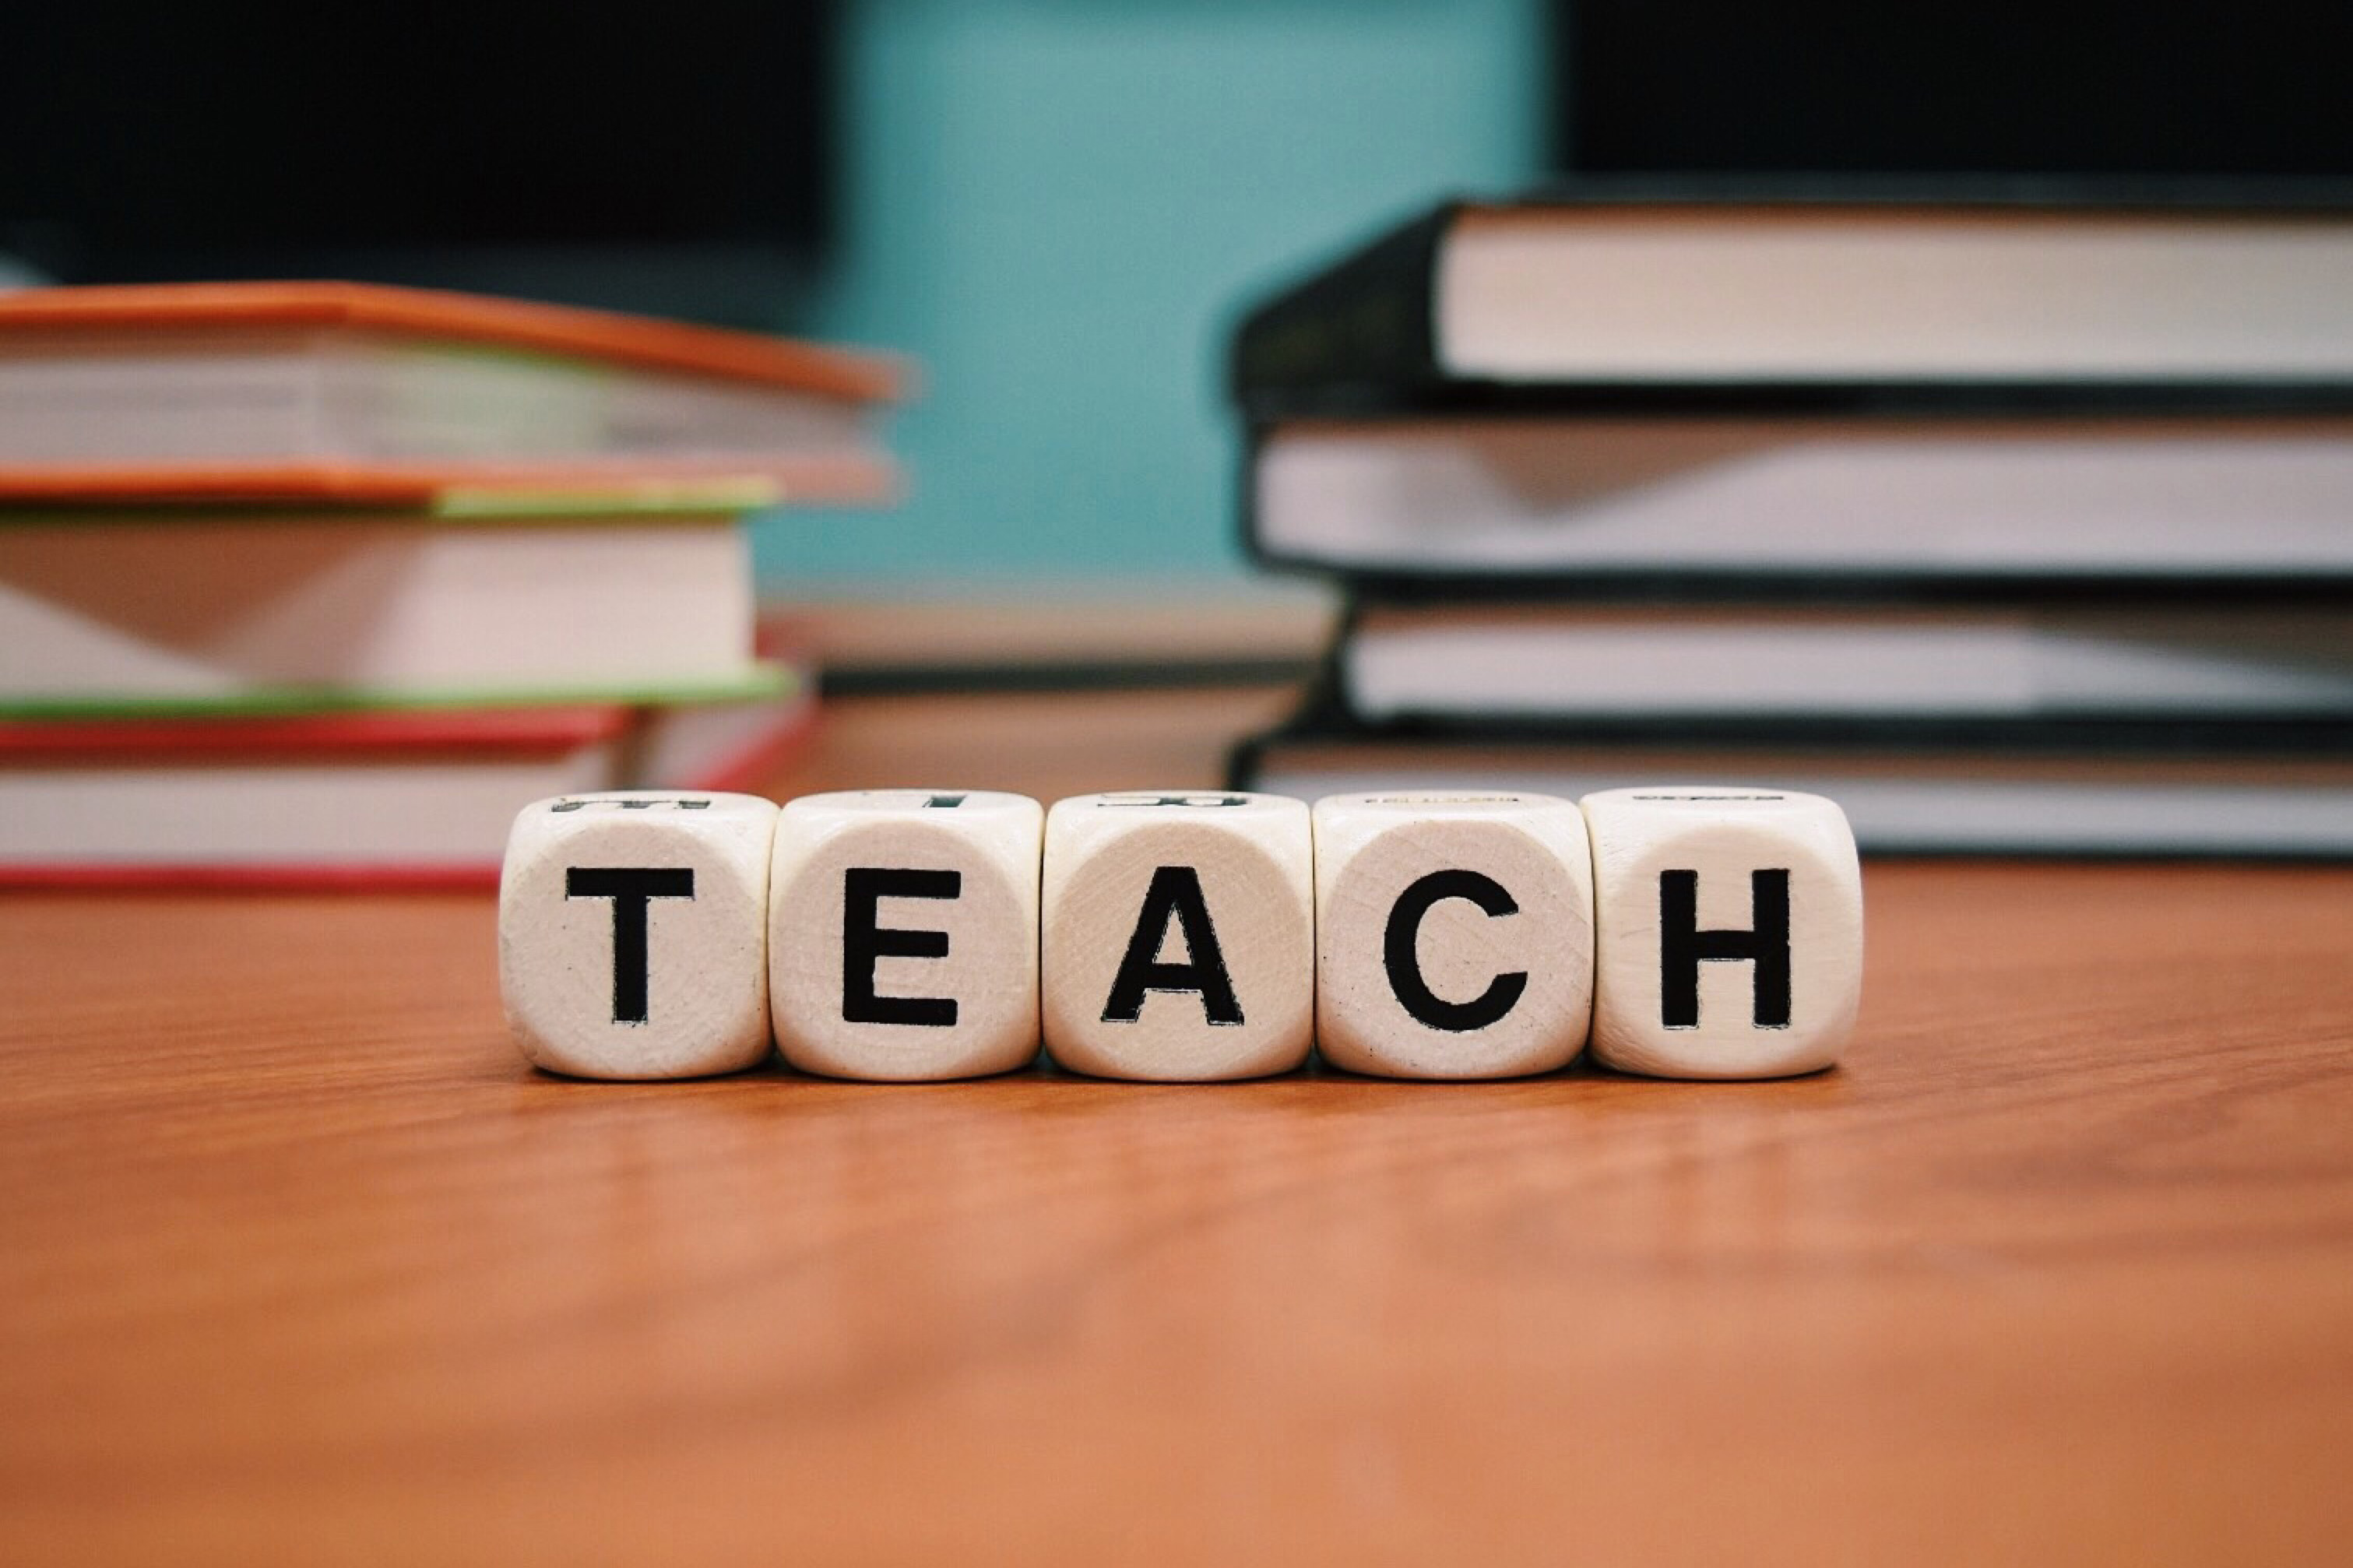
text, games, number, font, wood, recreation